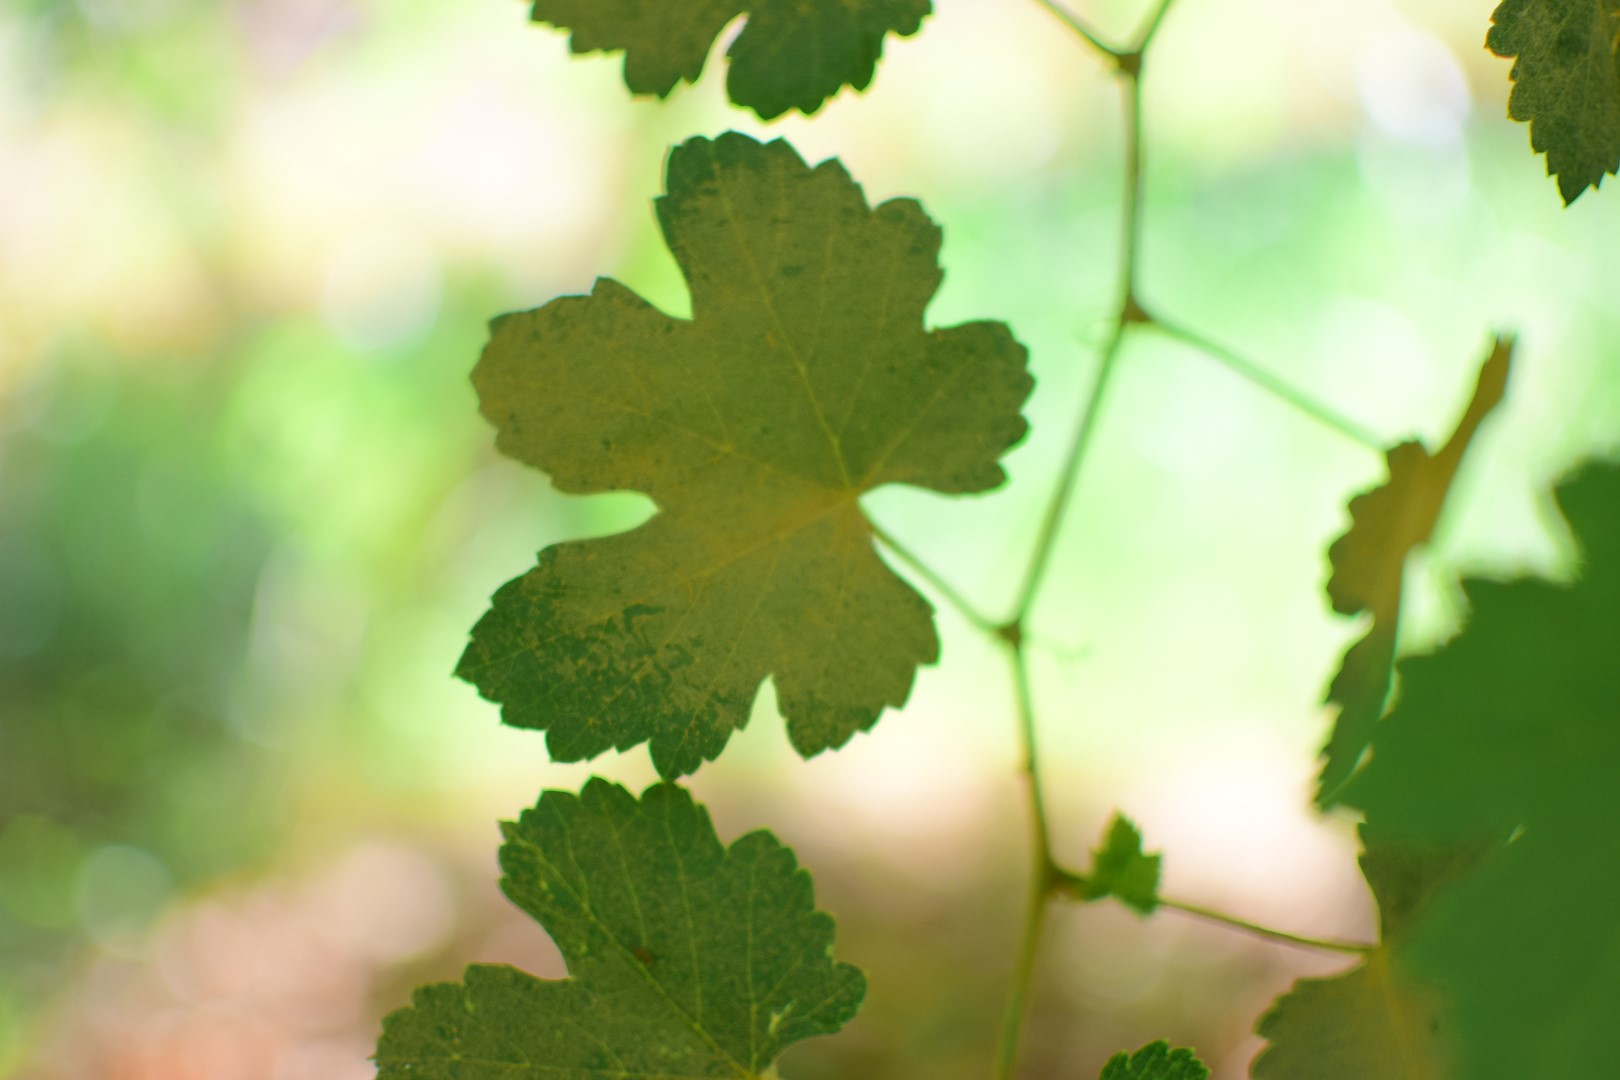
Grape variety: Halawani